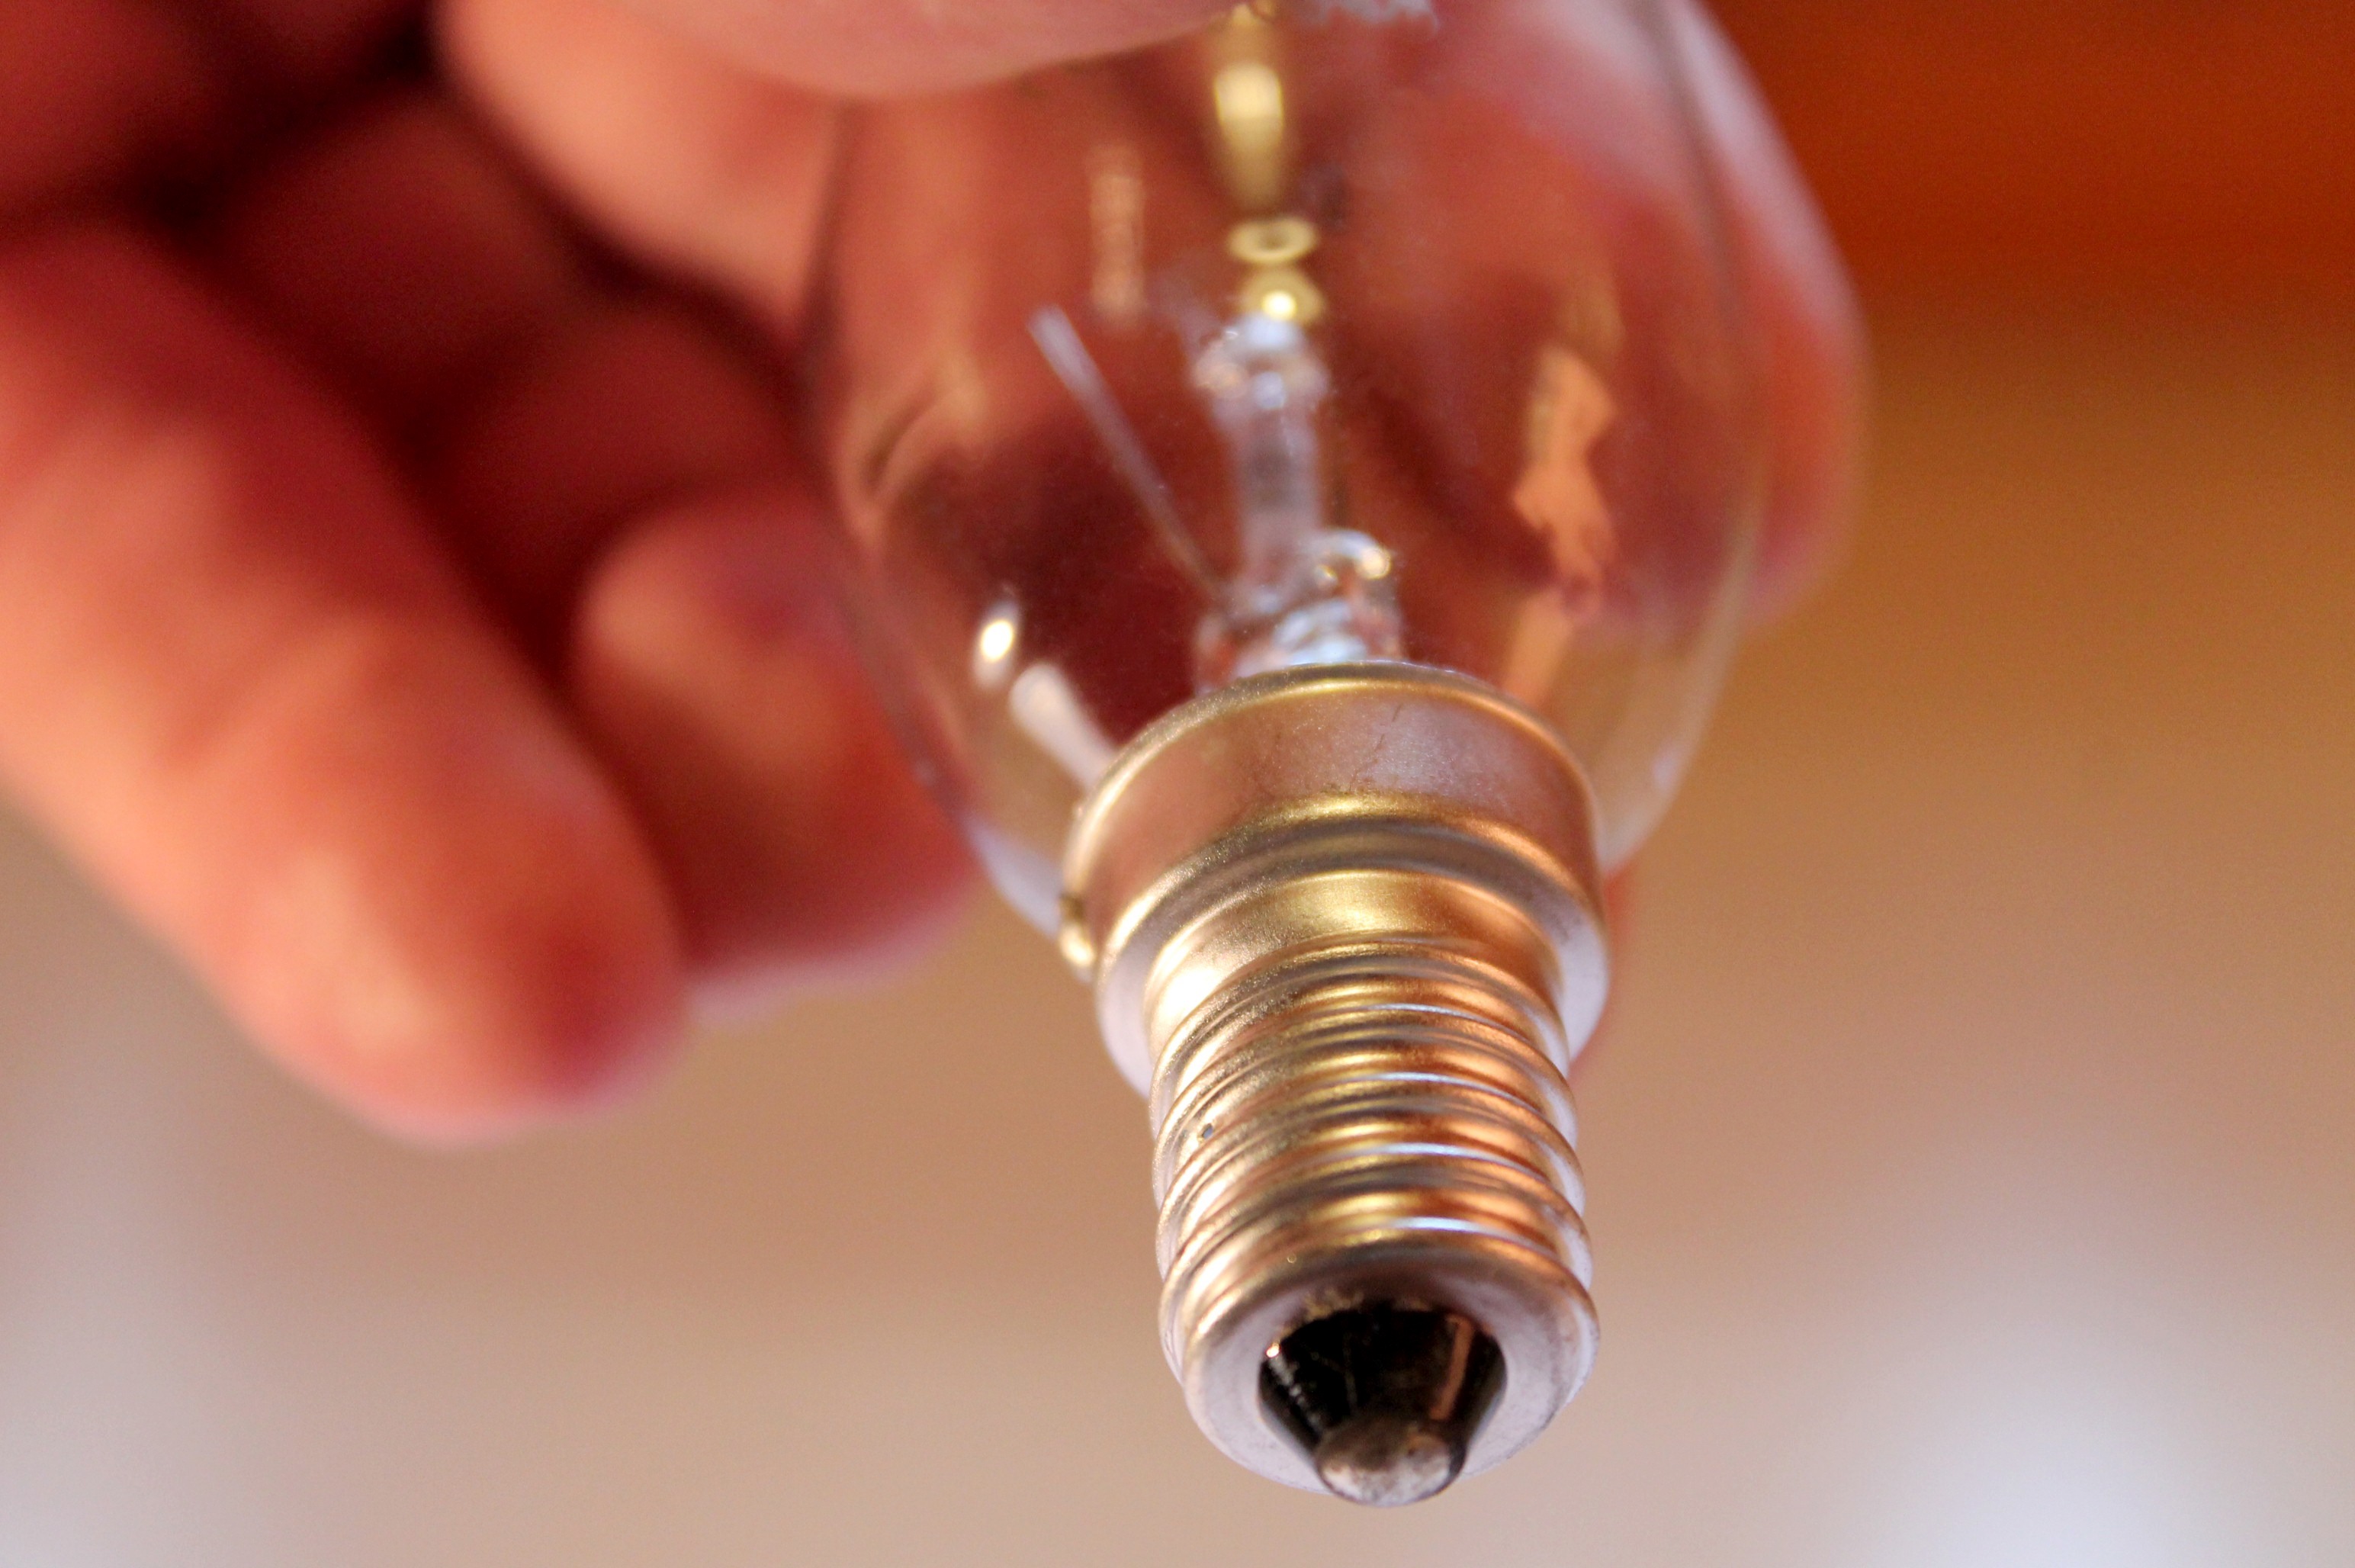
hand, finger, lamp, light bulb, lighting, close up, candles, bulbs, organ, macro photography, light bulbs, incandescent light bulb, gun accessory, 25 watt